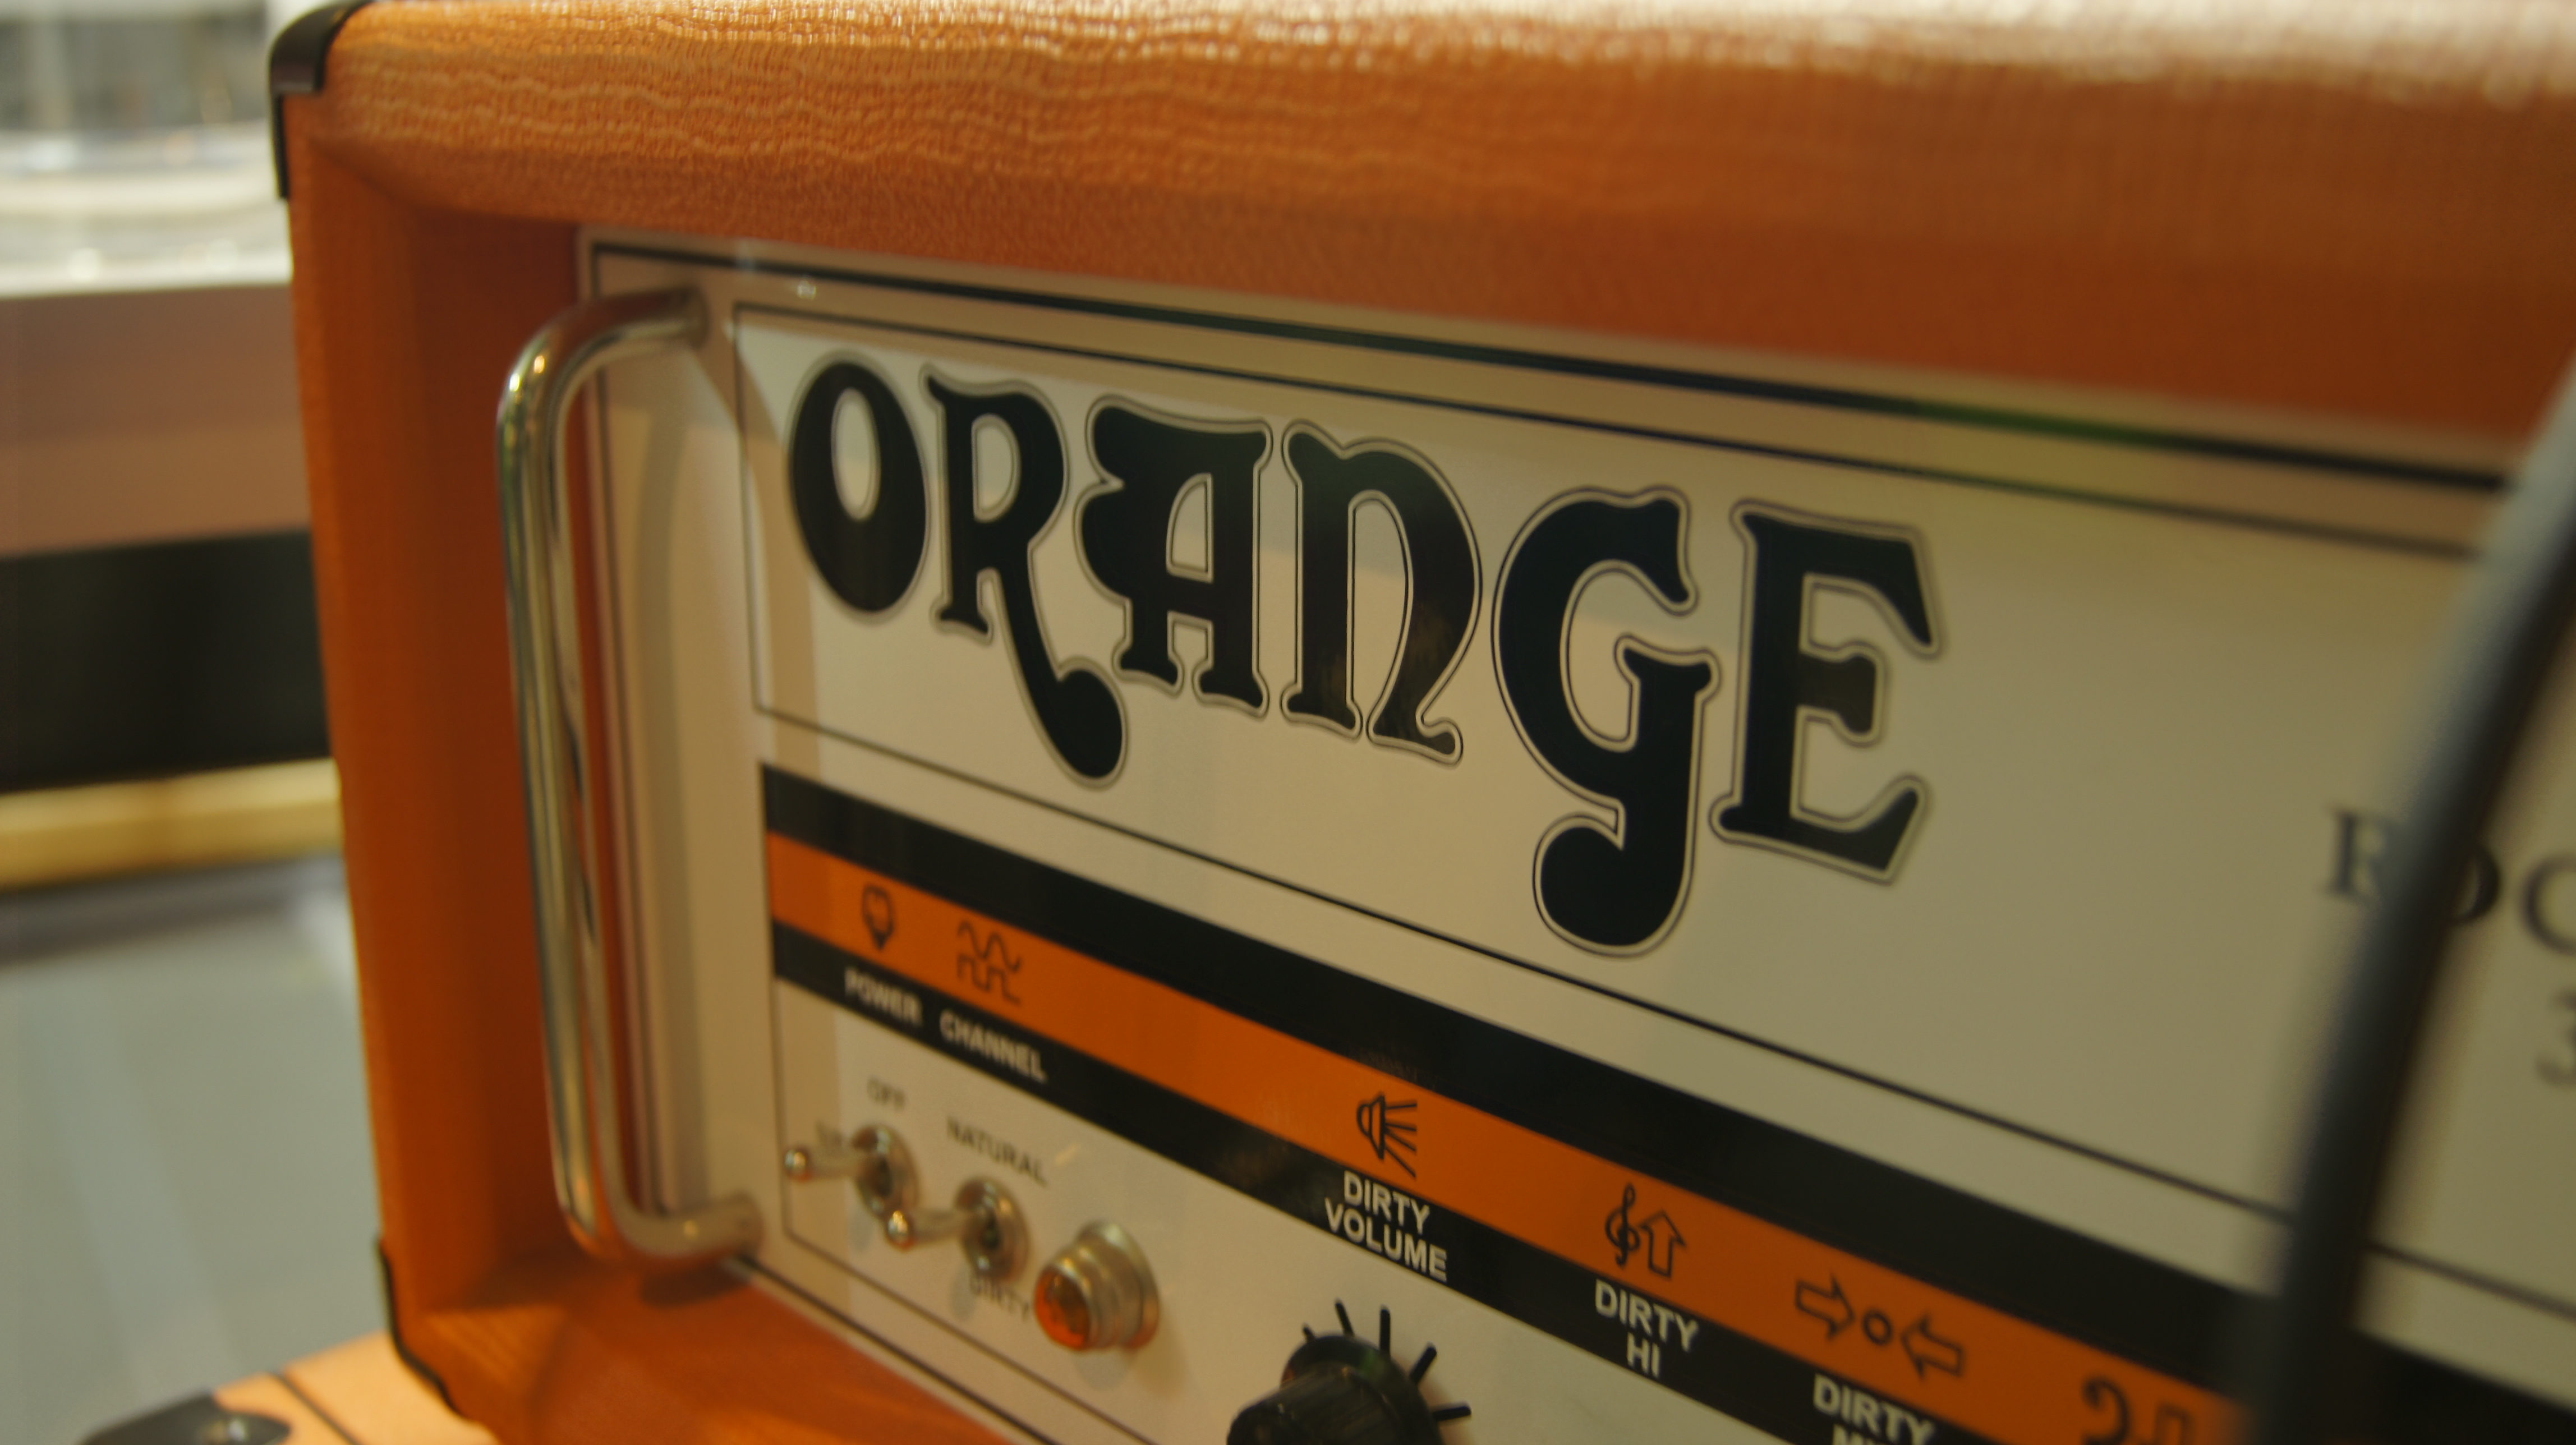
orange, guitar amplifier, music, vintage amplifier, font, electronic instrument